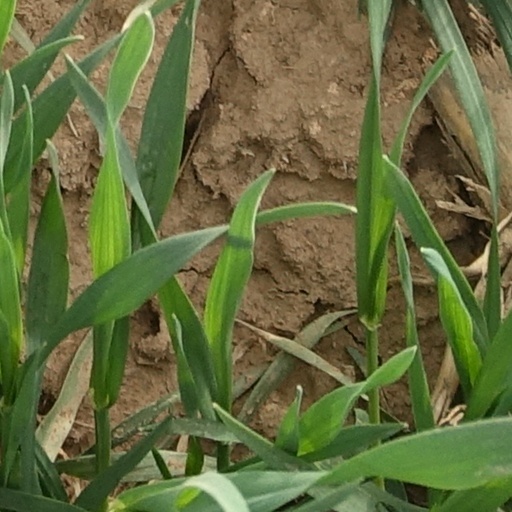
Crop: wheat